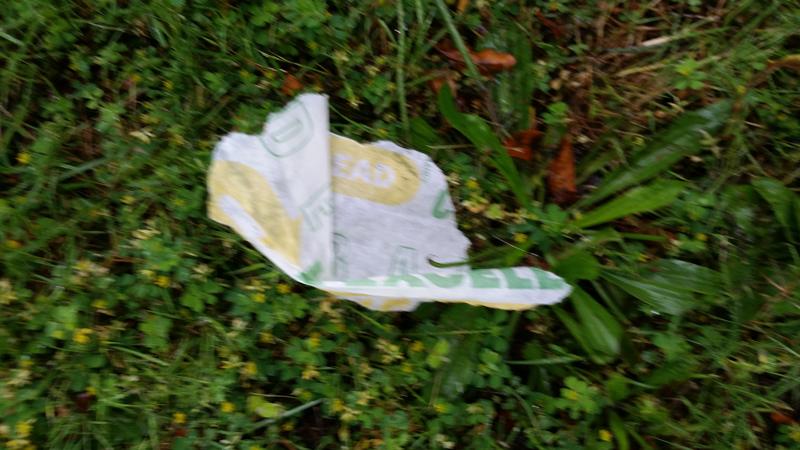
Waste category: trash